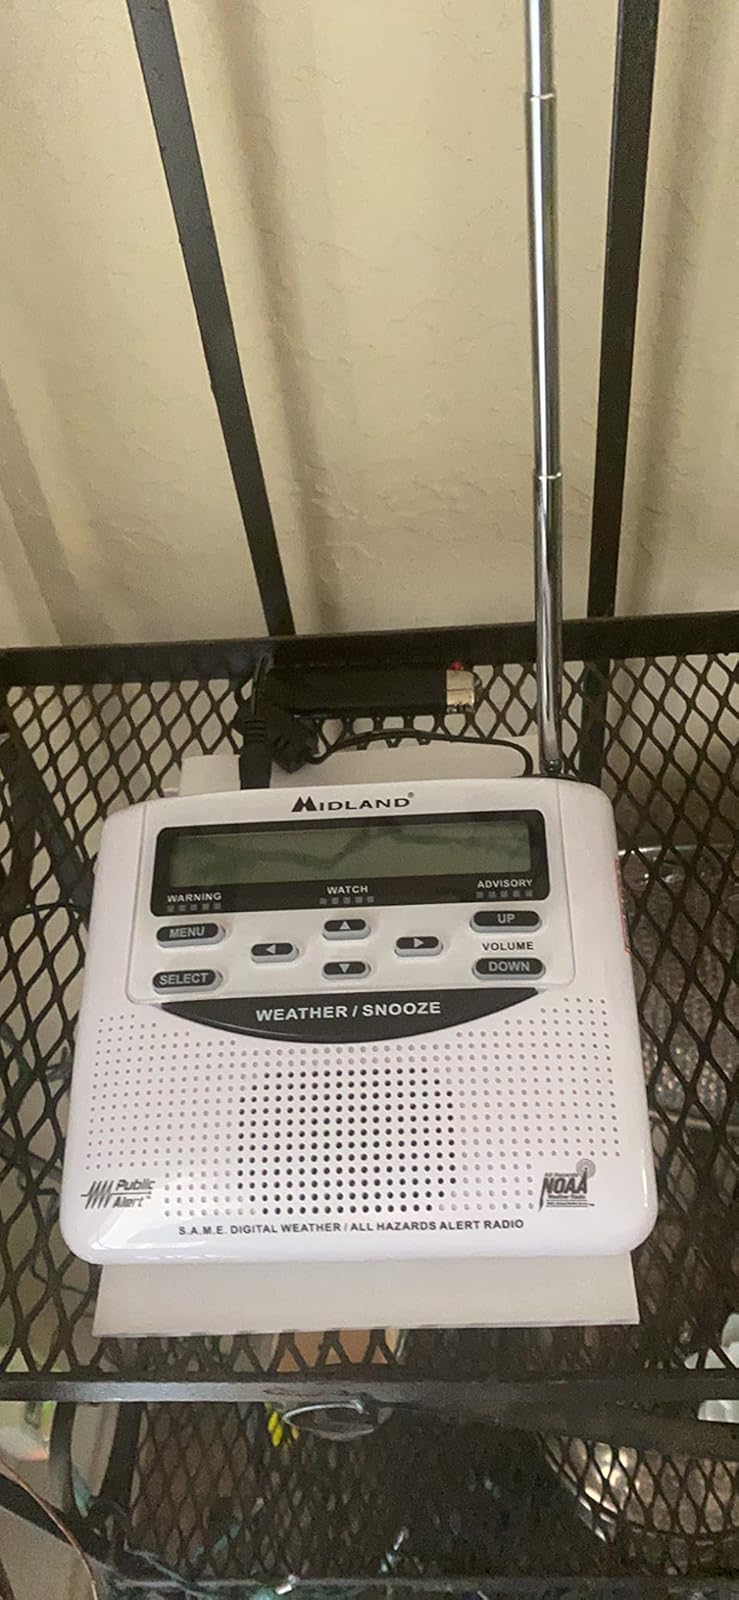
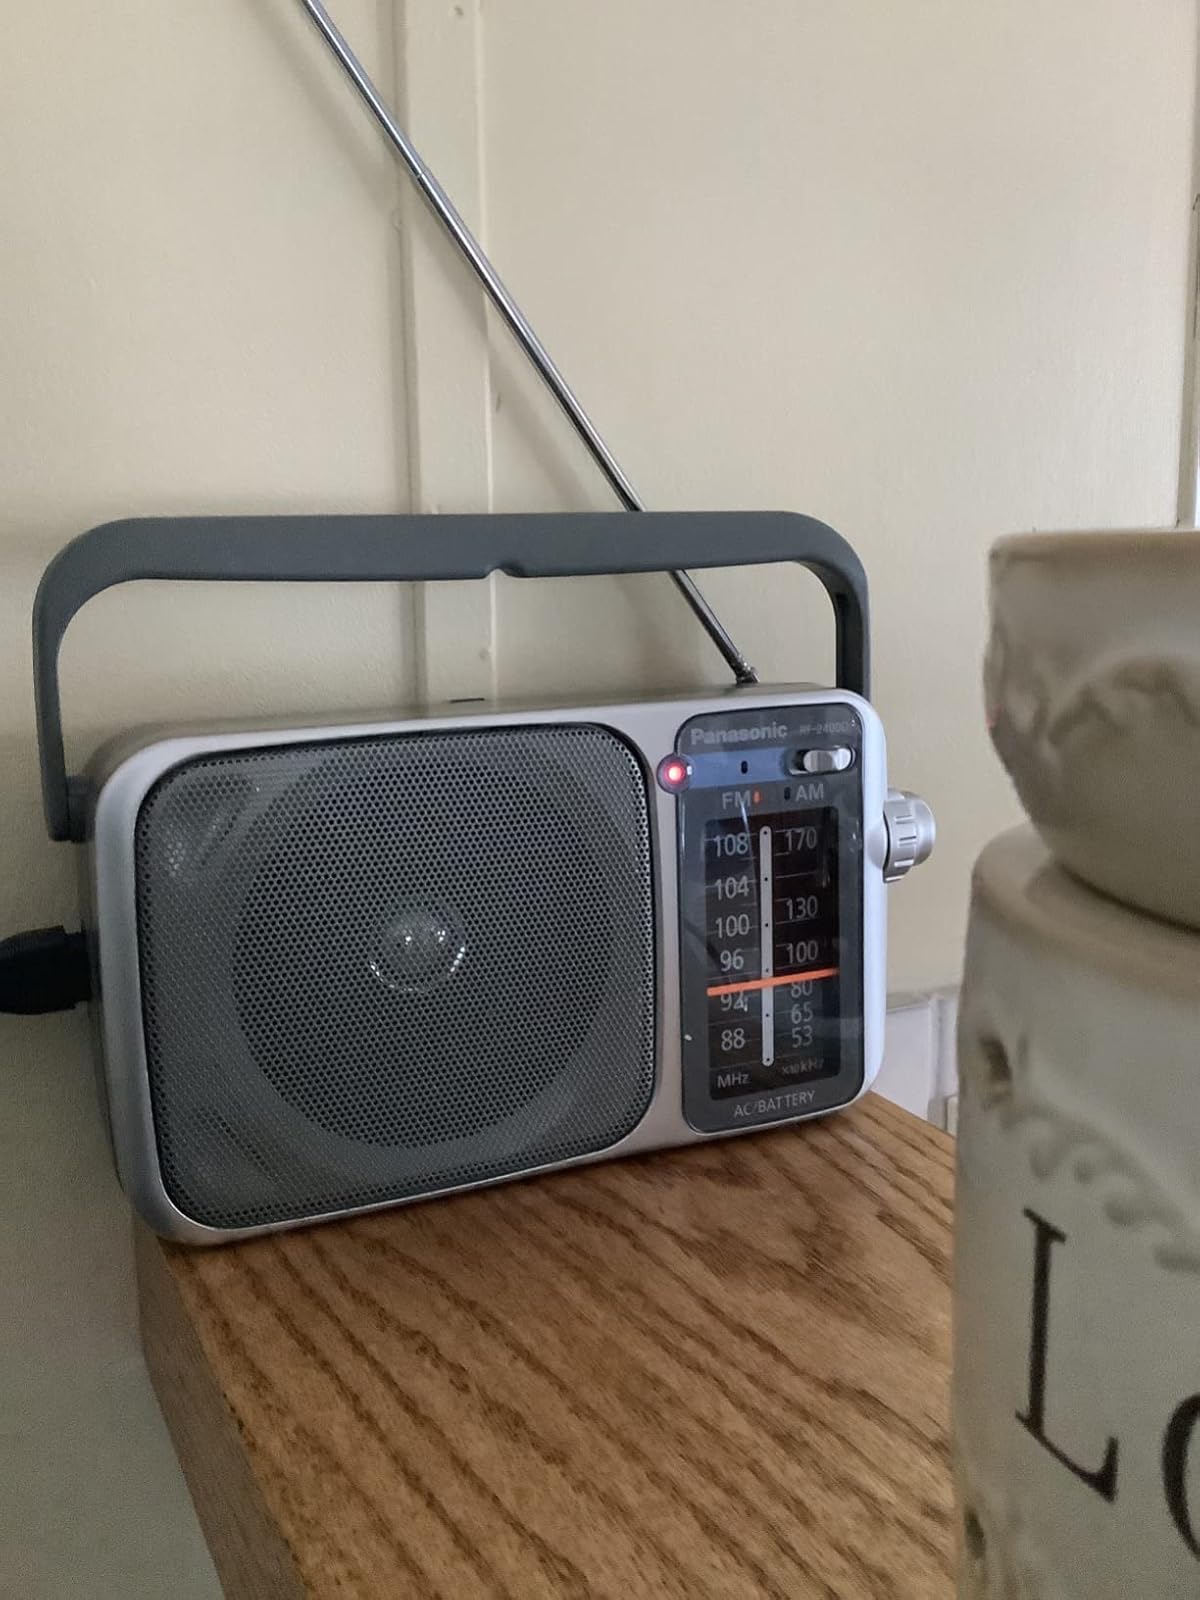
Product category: radio
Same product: no